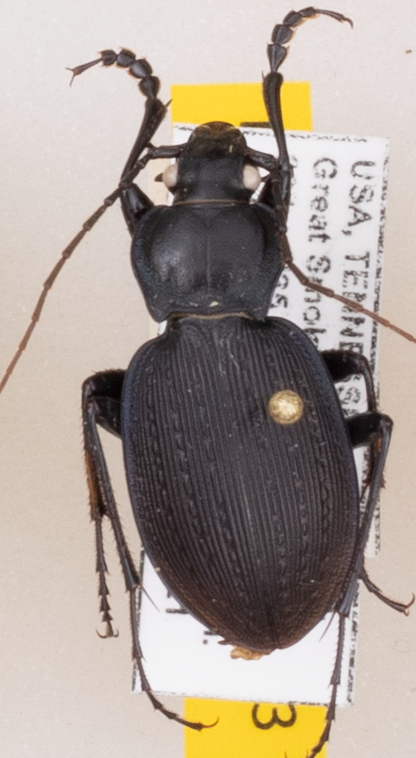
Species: Carabus goryi
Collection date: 2020-07-21
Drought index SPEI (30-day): -0.554
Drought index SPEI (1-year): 1.444
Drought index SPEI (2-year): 2.09